RAF Merryfield

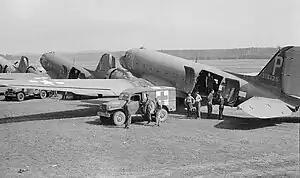
Douglas C-47A-80-DL Serial 43-15135 of the 302d TCS

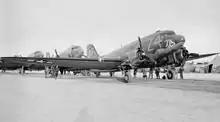
Douglas C-47A-25-DK Skytrain Serial 42-93708 of the 301st TCS

Royal Air Force Merryfield or more simply RAF Merryfield (also known as Isle Abbotts) is a former Royal Air Force station in the village of Ilton near Ilminster in southwest Somerset, England. The airfield is located approximately north of Chard, about southwest of London. It is now RNAS Merryfield and serves as a satellite to the larger RNAS Yeovilton; it is used mainly as a training facility for helicopter pilots.